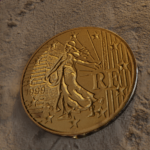
Coin value: 10cents
Country: fr
Edition: standard